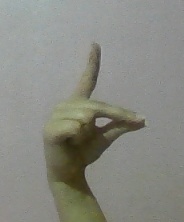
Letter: ta